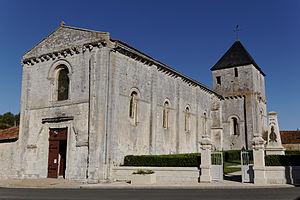
Église Saint-Vincent de Fontenet (Inscrit) This building is indexed in the Base Mérimée, a database of architectural heritage maintained by the French Ministry of Culture,
Cet article recense une partie des monuments historiques de la Charente-Maritime, en France.
Fontenet est une commune du Sud-Ouest de la France située dans le département de la Charente-Maritime.
Les églises de la Charente-Maritime présentent une grande diversité, d'une commune à une autre, et se distinguent par des styles et des périodes de construction différentes. De nombreux édifices témoignent cependant de l'épanouissement, aux XIᵉ et XIIᵉ siècles d'une forme d'art roman spécifique, appelée art roman saintongeais, caractérisée par une simplicité des formes et un décor sculpté, souvent très riche.